Soldier Creek Kilns

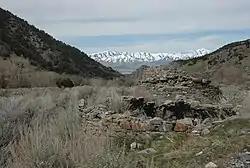
Waterman Coking Ovens

The Soldier Creek Kilns near Stockton, Utah date from about 1873, the time of their construction, and were in use up until about 1899. Also known as the Waterman Coking Ovens, they were listed on the National Register of Historic Places (NRHP) in 1980. The listing included 14 contributing structures over .